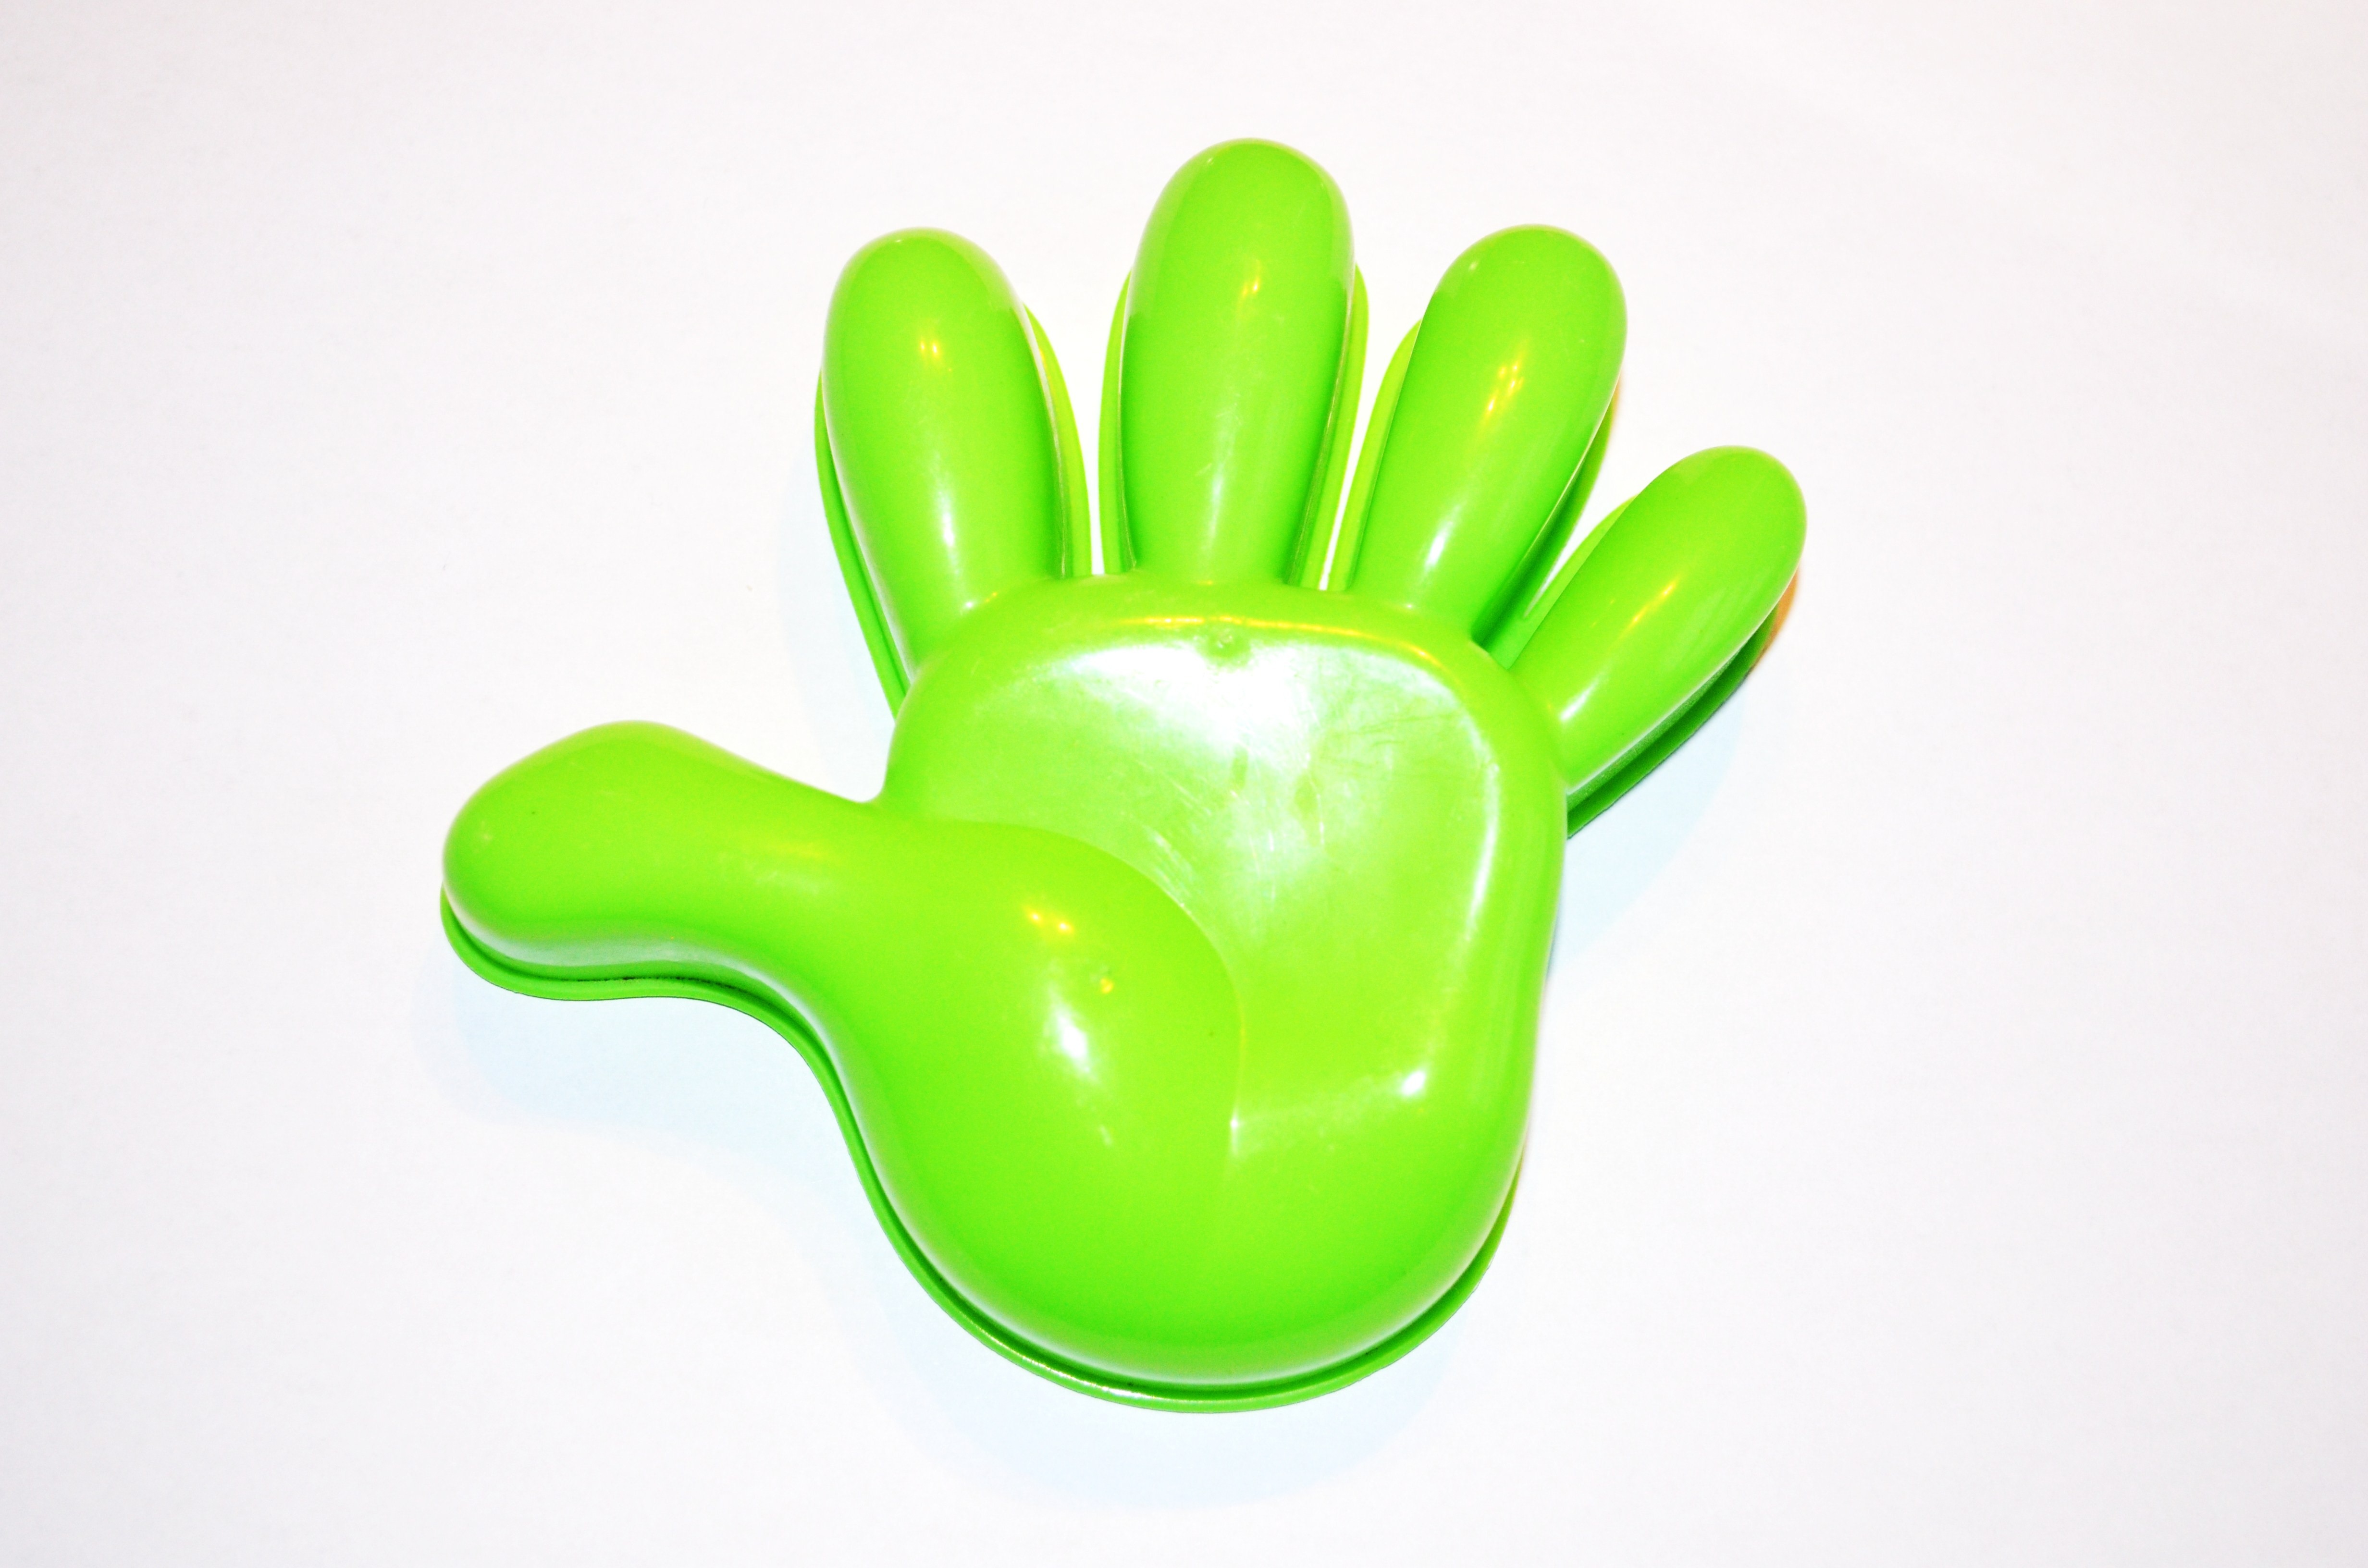
hand, open, plant, plastic, model, finger, green, produce, human, contrast, product, font, inside, left, fingers, single, organ, palms, body, flowering plant, land plant, green and white